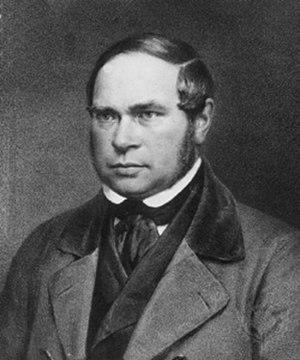
Karl Baedeker est un libraire et écrivain allemand qui s'est fait connaître en inventant le guide moderne du voyageur.